Glasower Damm Ost–Bohnsdorf Süd railway

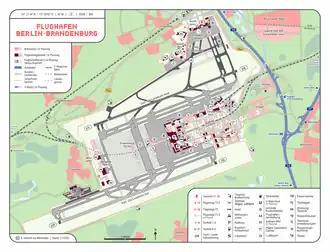
Rail connections to the new airport: long-distance line running from west to east, S-Bahn line running on a bend from the north and freight link on the east side of the airport to the north of the main line.

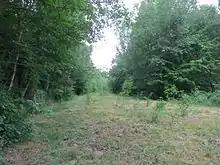
Regrowth on the old line south of Bohnsdorf.

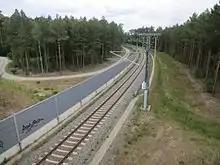
Noise barriers in the forest on the connection curve towards Grünau

After lengthy discussions in the 1990s, the federal government and the state governments of Brandenburg and Berlin decided on the location of Berlin's new airport (then "Flughafen Berlin Brandenburg International", abbreviated "BBI") in the municipality of Schönefeld, south of the existing airport, partly using the old airport’s facilities. It was soon determined that the new terminal would be location the area south of the runways of the existing airport. As part of the "Pilzkonzept" (mushroom concept) it proved to be sensible to build lines connecting to Berlin's inner city via the North–South mainline, on the one hand, and via the Dresden Railway, on the other hand. Plans from the mid-1990s already showed a long-distance line, which was close to the route later built, while the S-Bahn was intended at that time to use a short underground route from the old Berlin Schönefeld Airport station.